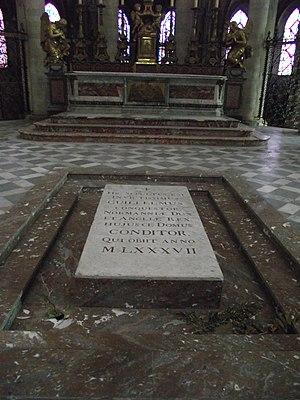
Caen, Église Saint-Étienne, Tombau de Guillaume le Conquérant